Patrick Dangerfield

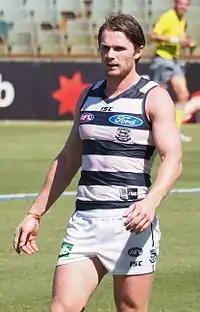
Dangerfield during a pre-season match for Geelong in 2016

Patrick Dangerfield was selected by Adelaide with the tenth pick in the 2007 National Draft. Dangerfield's selection caused immediate controversy as he spent his first AFL year studying in his home state, Victoria, and could not train with the club consistently, while other possible selections such as Brad Ebert began their AFL careers in the senior side. During 2008 he played for the Geelong Falcons in the TAC Cup while studying and training with Adelaide when possible. Despite his disadvantages, Dangerfield made his debut for the Crows in their round 20 clash against Essendon during the 2008 AFL season, recording 9 disposals and 1 goal. Dangerfield played one more game for the season, the following week in round 21, recording 3 disposals.